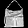
Label: Bag